Walverden Water

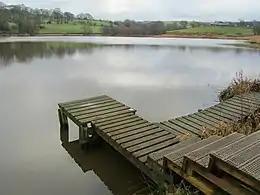
Walverden Reservoir in January 2011.

Walverden Water is a minor river in Lancashire, England. It is approximately long and has a catchment area of .